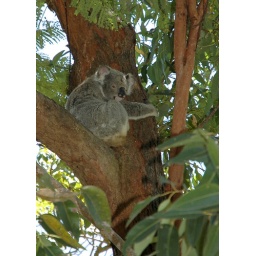
While watching the rubbish truck this morning (as you do...) we spotted this little guy above the postbox